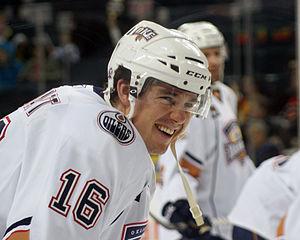
Gregory Stewart est un joueur professionnel de hockey sur glace.